Fantasia (performance)

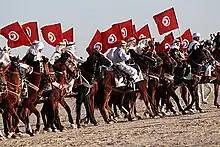
Fantasia at the 43rd International Festival of the Sahara in Douz, Tunisia

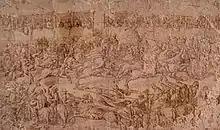
Fantasia in Tunis, Jan Cornelisz Vermeyen, circa 1535

Fantasia is considered a cultural performance and a form of martial art; it also symbolizes a strong relationship between the man (or woman) and the horse, as well as an attachment to tradition.